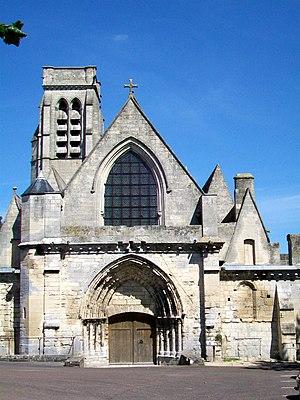
Façade occidentale de la collégiale Notre-Dame.
L'ancienne collégiale Notre-Dame est une église catholique située à Montataire, au cœur de l'agglomération de Creil, dans le département de l'Oise, en France. Elle est édifiée à la fin du XIIᵉ siècle comme collégiale du seigneur de Montataire, et constitue à l'origine une dépendance du château. La nef et les bas-côtés subsistent de cette époque. Entre 1225 et 1230 environ, de nouveaux portails gothiques sont plaqués devant la façade et la troisième travée du bas-côté sud, et les deux bas-côtés sont voûtés d'ogives. Le voûtement de la nef est amorcé, mais est finalement ajourné et n'aboutira jamais. Entre 1250 et 1260, le chœur primitif est remplacé par un vaste chœur gothique rayonnant, qui peut être considéré comme l'une des principales réalisations de cette époque dans les environs, avec Agnetz et Chambly. Si le plan présente de nombreuses irrégularités et manque de symétrie, l'édifice séduit par son élégance, sa légèreté, sa luminosité, la qualité de la sculpture de ses chapiteaux et sa décoration soignée. La collégiale traverse les siècles sans subir de destructions sous les différentes guerres.
Montataire est une commune française située dans le département de l'Oise en région Hauts-de-France.